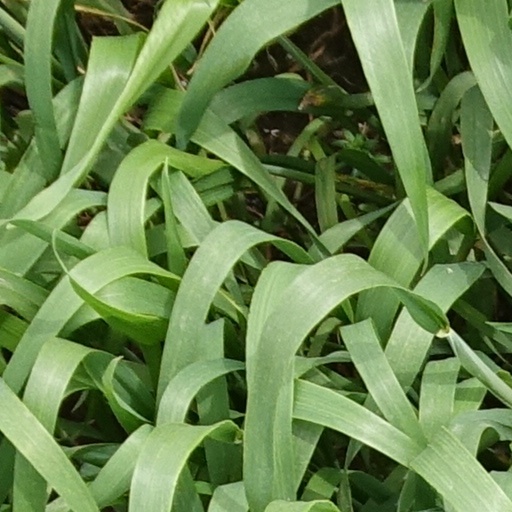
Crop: wheat